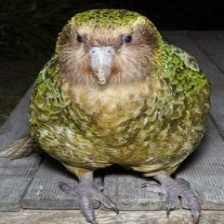
Species: KAKAPO
Scientific name: STRIGOPS HABROPTILUS